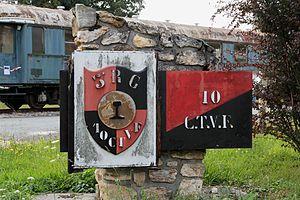
Insigne de la 10e Compagnie du 5e RG
Créé par la loi du 11 juillet 1889, le 5ᵉ régiment du génie, régiment de l'armée de terre spécialisé dans les travaux de voies ferrées, était basé au camp des Matelots à Versailles, raccordé au réseau ferré en gare de Versailles-Matelots. Il appartenait, en dernier lieu, à la brigade du génie spécialisée dans les travaux lourds.